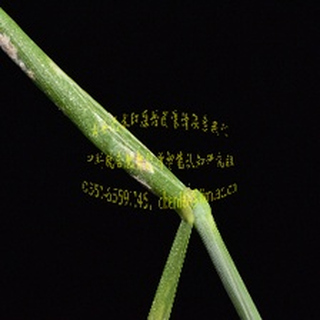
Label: wheat_mildew